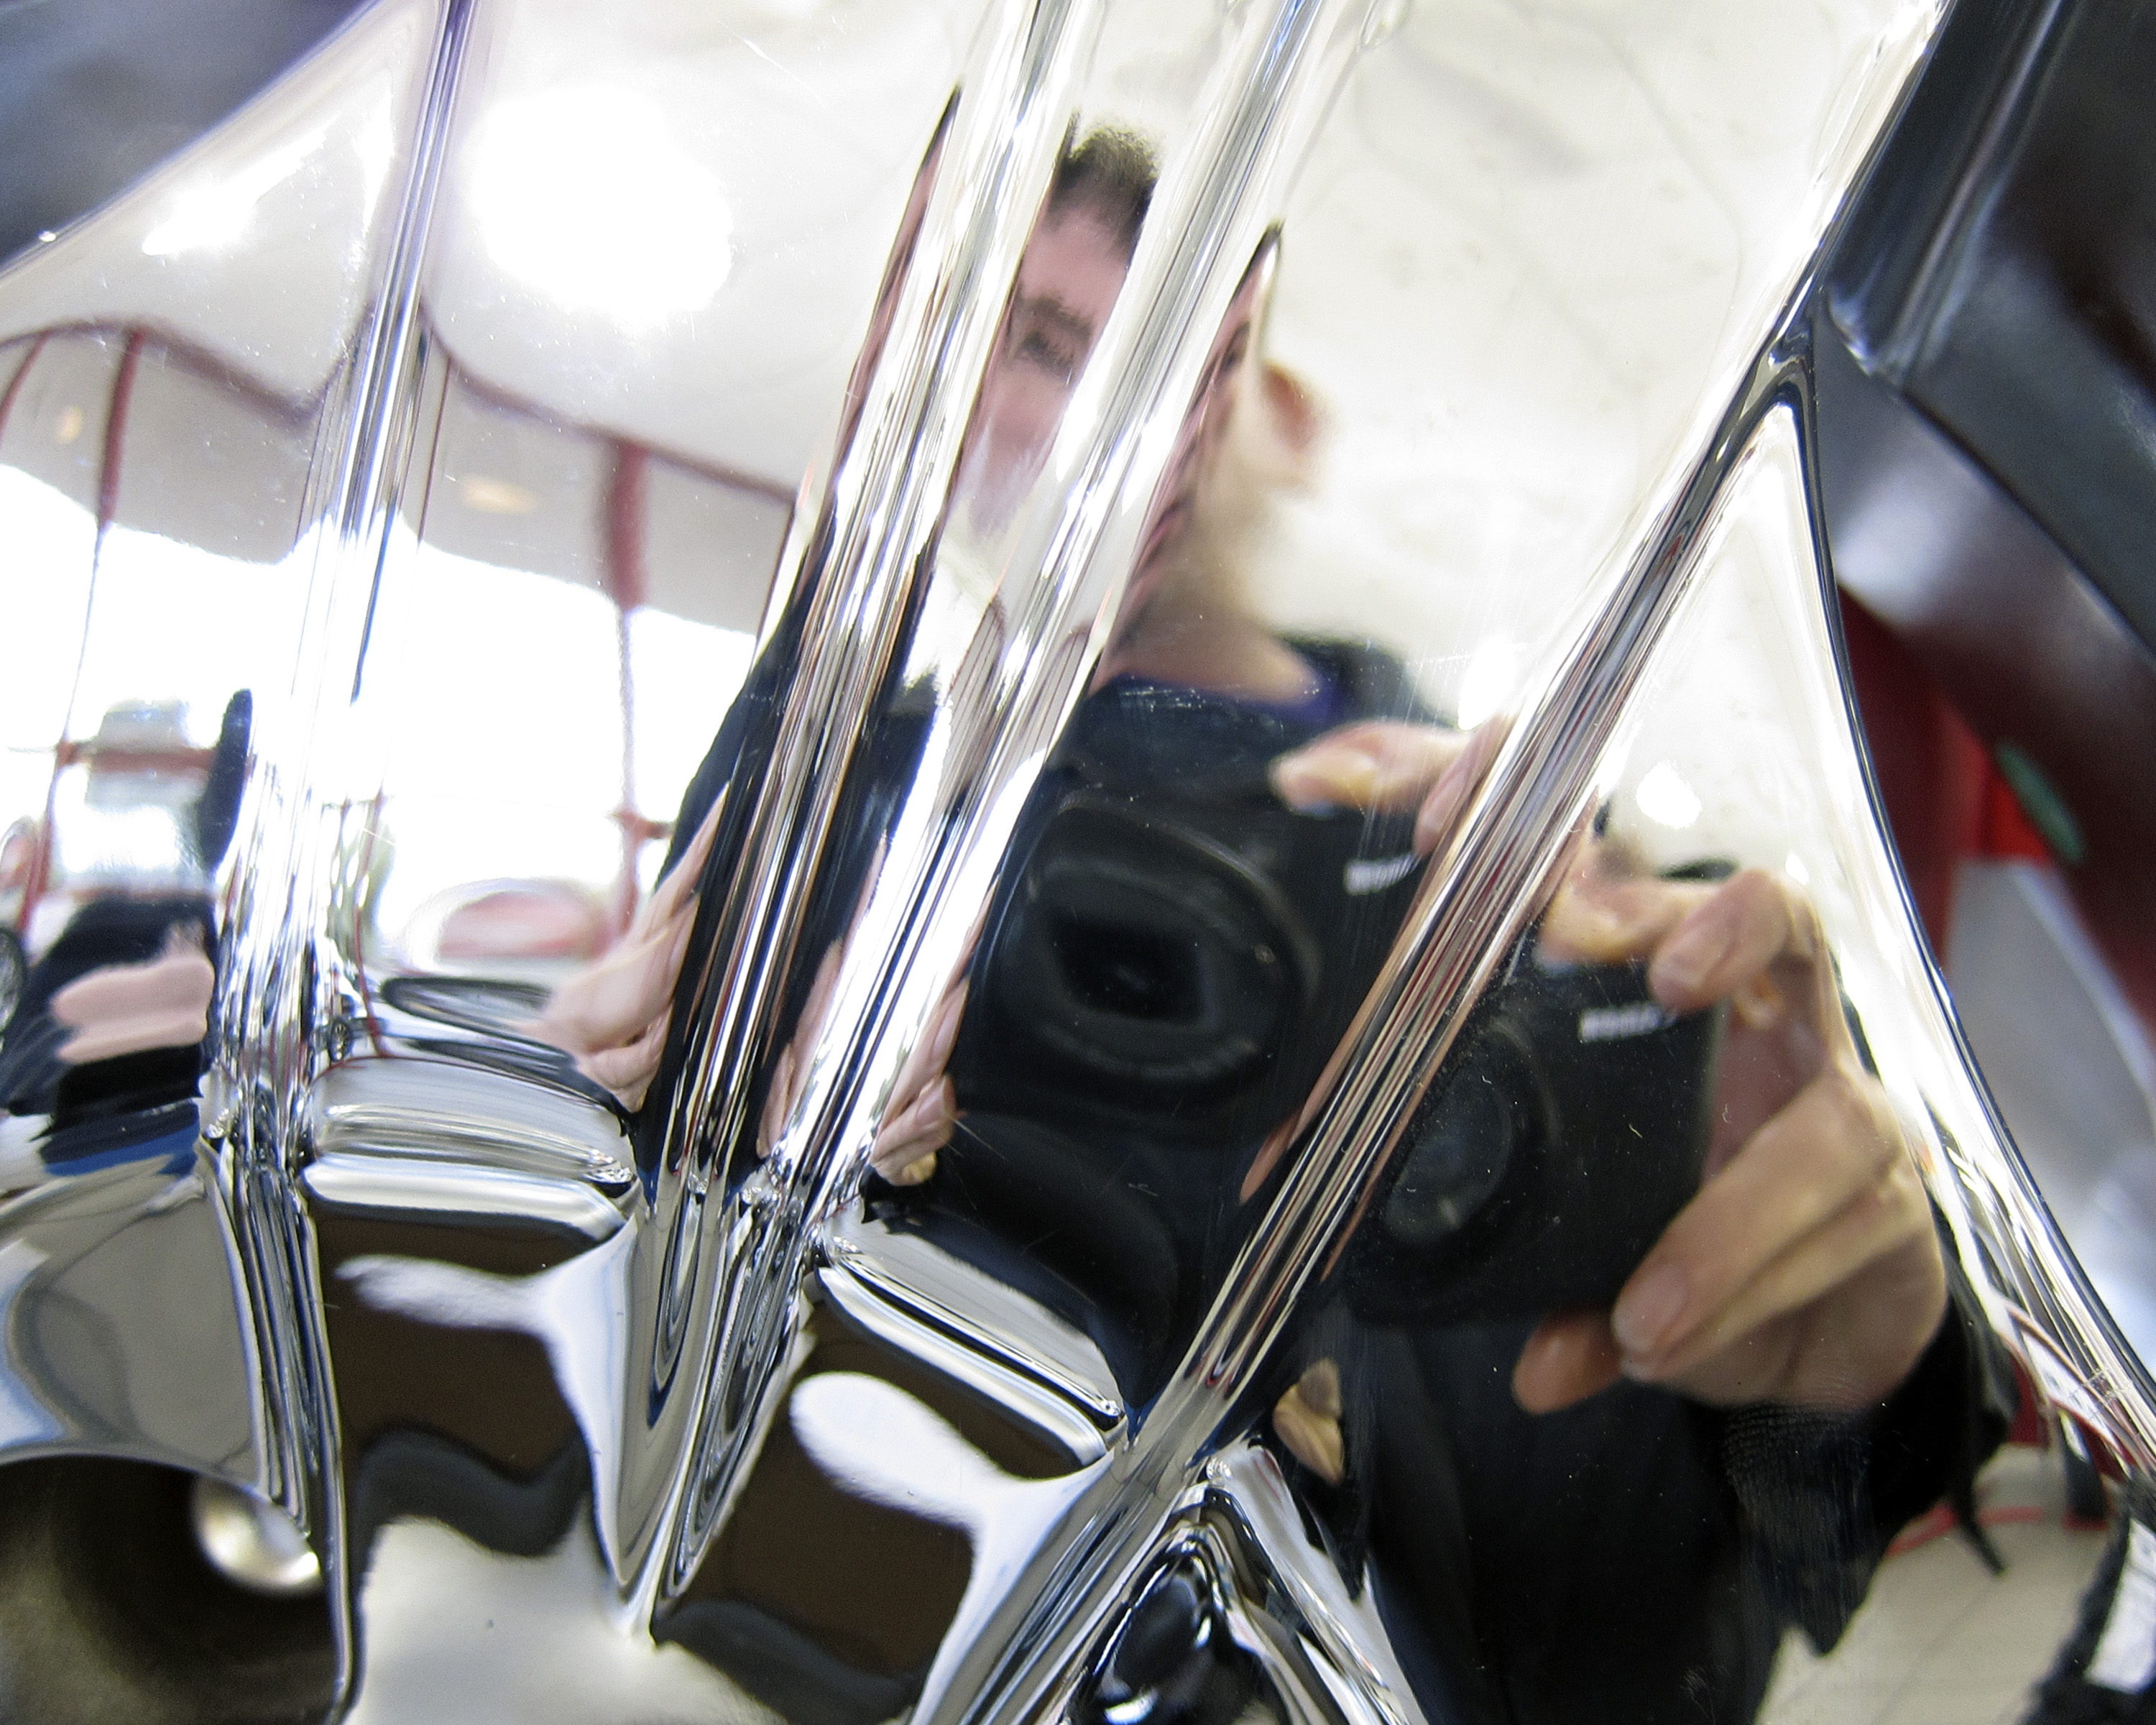
wheel, guitar, california, musical instrument, tuba, sacramento, brass instrument